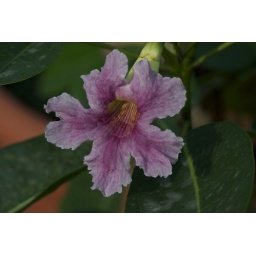
This is the first flower from the trees we planted in June of 2009.